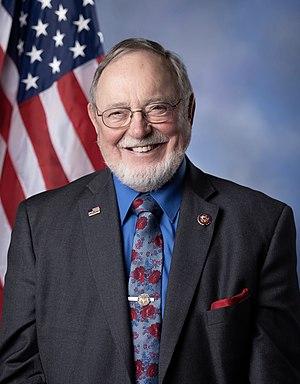
Donald Edwin Young, dit Don Young, né le 9 juin 1933 dans le comté de Sutter, est un homme politique américain. Membre du Parti républicain, il siège à la Chambre des représentants des États-Unis pour l'Alaska depuis 1973.